Huddersfield bus station

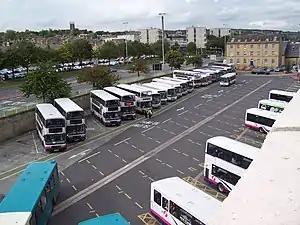
Huddersfield bus Station as viewed from the car park above

Huddersfield bus station serves the town of Huddersfield, West Yorkshire, England.